University of Koblenz and Landau

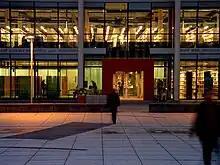
University library at the new Koblenz campus seen at night

Despite being one of the youngest universities in Germany even when it was closed, the University of Koblenz and Landau traced its legacy back to the early 20th century. As early as 1903, the government of Prussia founded the , a facility to train female teachers located in the suburb of . With the fall of Prussia following World War I, the institution was closed in 1925 and again reopened as a school of education for female teachers ("Hochschule für Lehrerinnenbildung") in 1937. After World War II, a "Pädagogische Akademie" opened in Andernach in 1946, and moved to the former Oberwerth institution in 1950, where teachers were trained (separated by gender, school type and religious confession). This move was mainly made possible because the state government of Rhineland-Palatinate moved its state capital from Koblenz to Mainz, thus freeing the buildings, which had previously housed most government institutions. In 1960, it was upgraded to the rank of a minor college ("Pädagogische Hochschule") and over the coming years, the separations were mostly dropped when surrounding smaller colleges for different genders or confessions were closed.